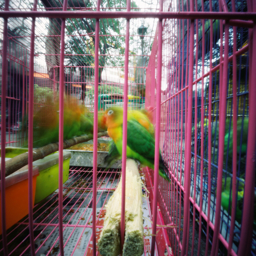
A bird that is standing on a branch in  a cage.
A small bird is in a pink cage
A colorful green bird flying around in a cage
A very pretty bird in a big purple cage.
there is a small bird sitting in a cage